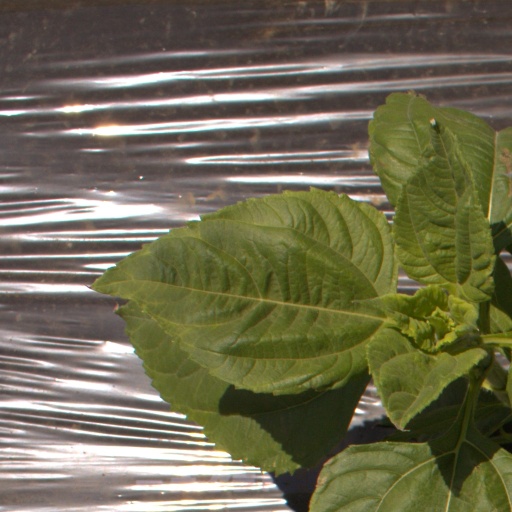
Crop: Jerusalem artichoke